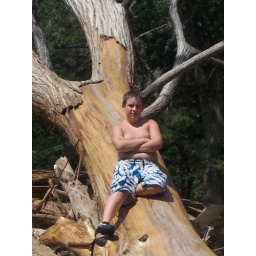
Taylor in tree at river